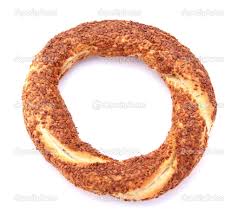
Yemek: simit